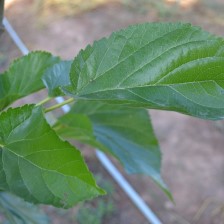
Variety: ChiangMaiBuriram60